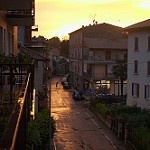
Label: street